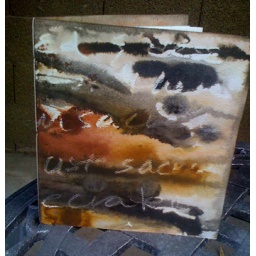
Cover: Watercolor paper written on in china marker and over-washed in black, sienna and tangerine ink.